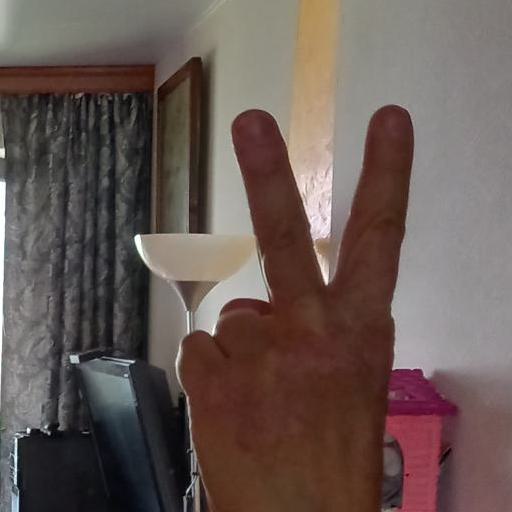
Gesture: peace_inverted